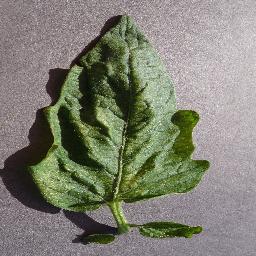
Label: Tomato___Spider_mites Two-spotted_spider_mite